That's My Man

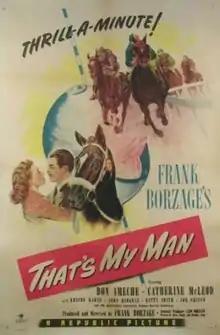
Film poster

That's My Man is a 1947 American drama film directed by Frank Borzage, written by Steve Fisher and Bradley King, and starring Don Ameche, Catherine McLeod, Roscoe Karns, John Ridgely, Kitty Irish and Joe Frisco. It was released on June 1, 1947, by Republic Pictures.